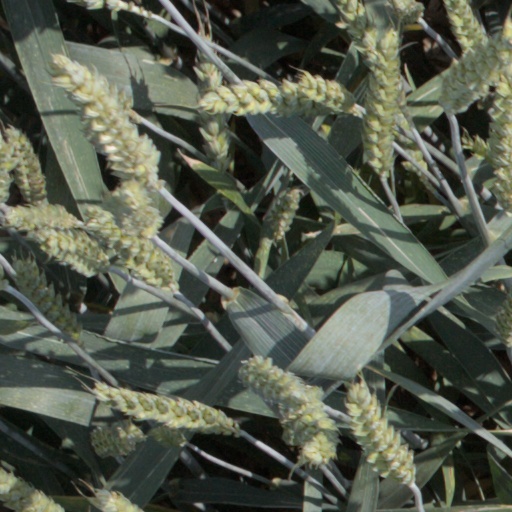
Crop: wheat